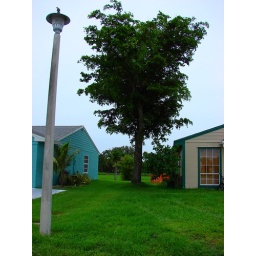
... tree in front my home, homee sweet home !